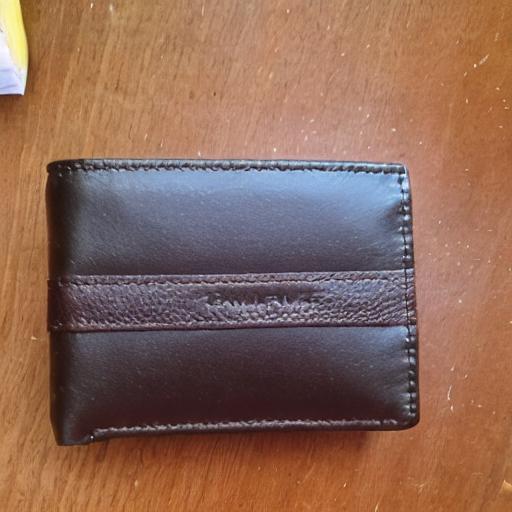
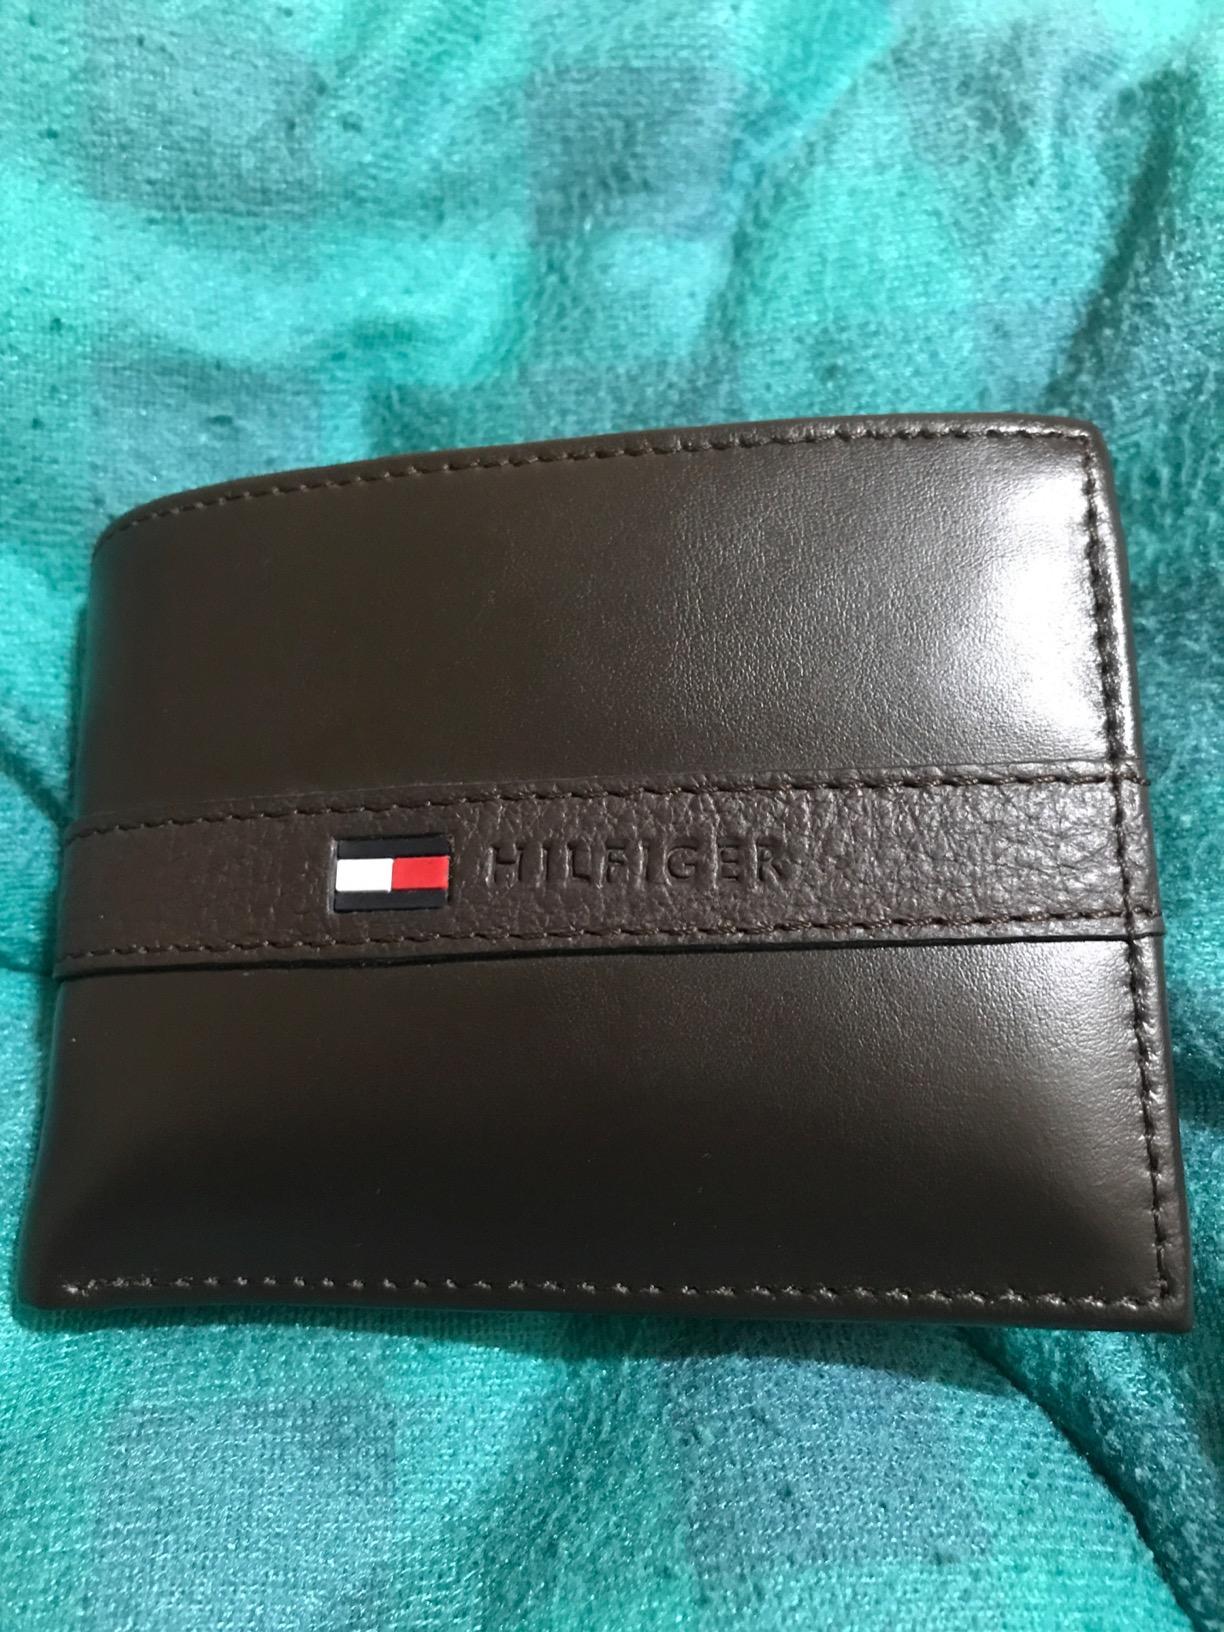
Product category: accessories_wallet
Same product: no